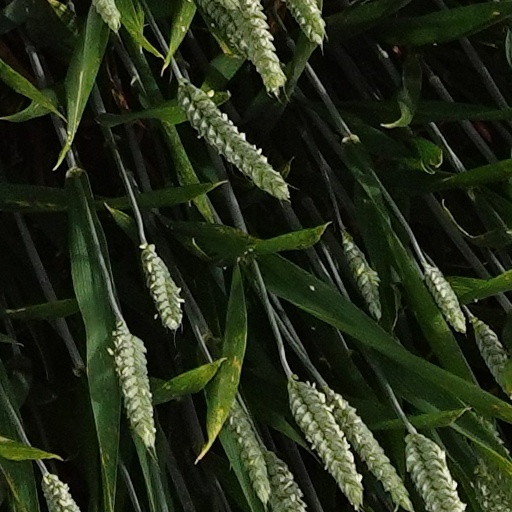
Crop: wheat